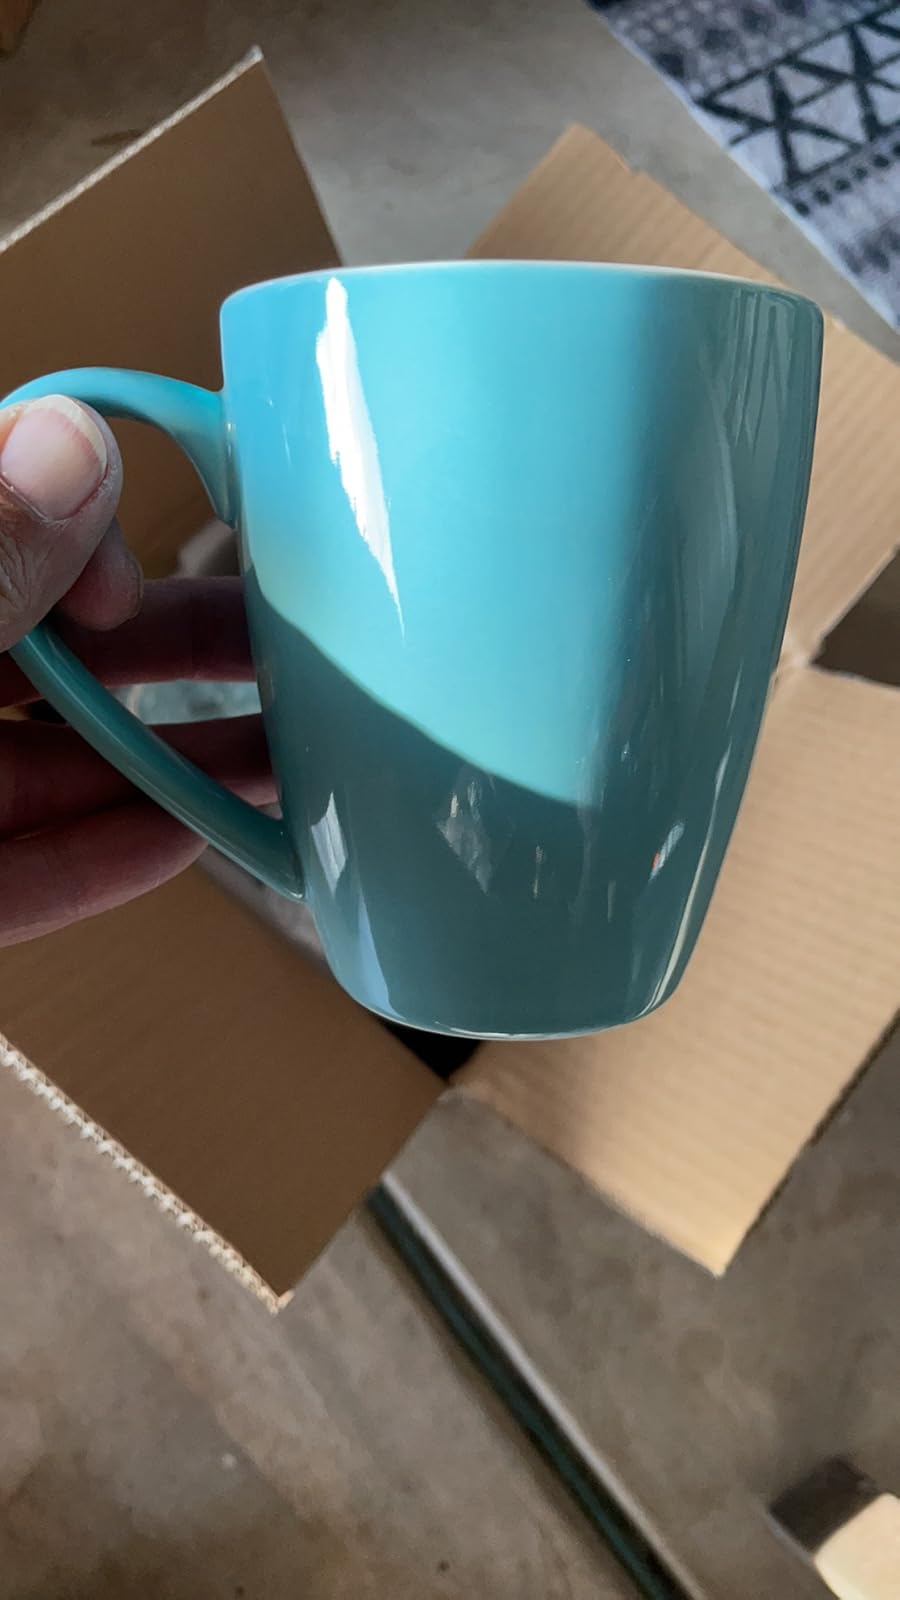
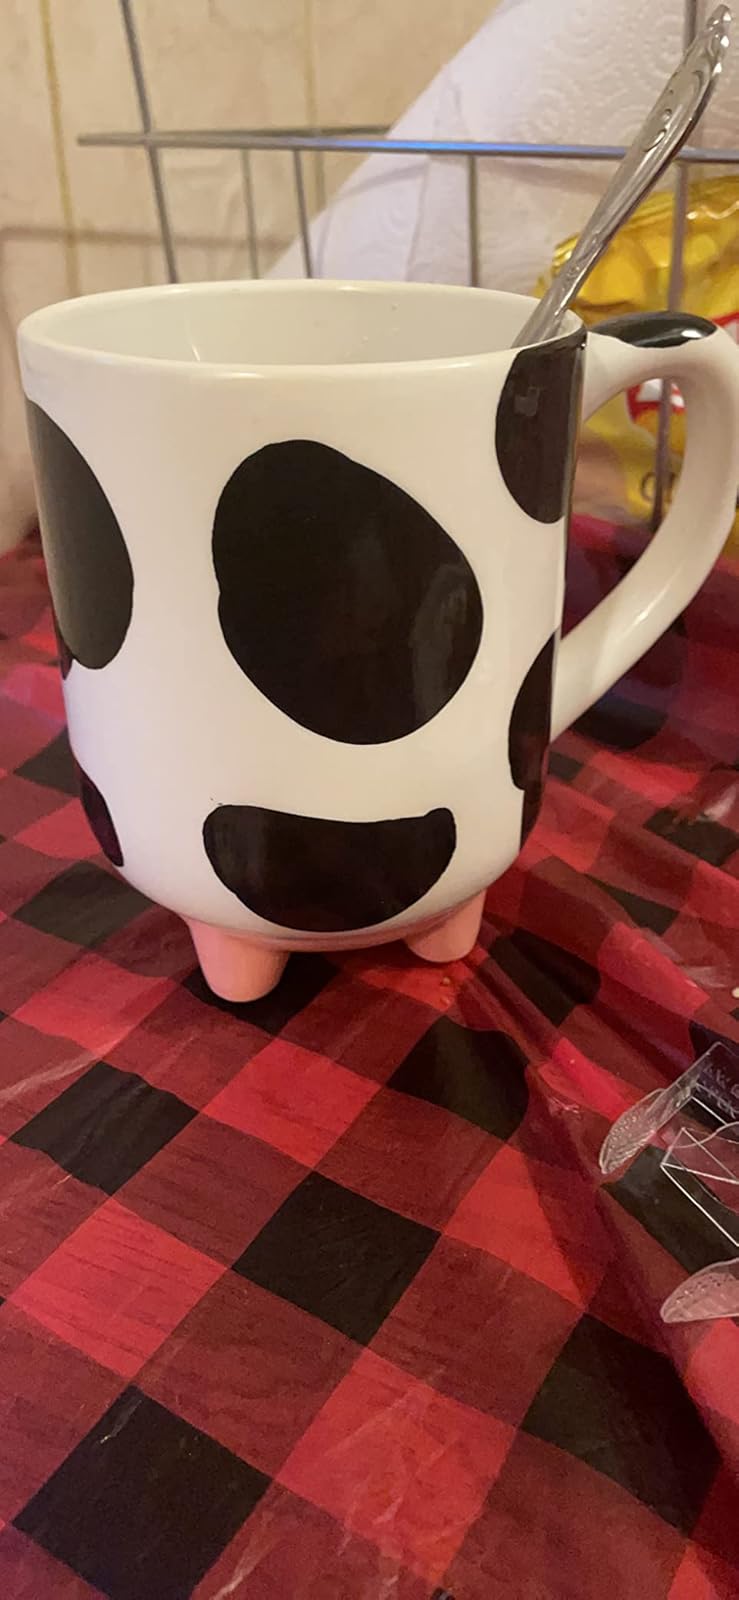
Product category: items_mug
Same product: no